Sepoltuario

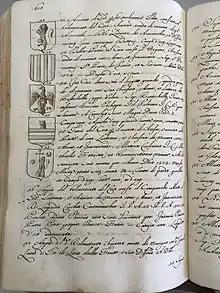
ASF, Manoscritti, 624 (Stefano Rosselli Sepoltuario Fiorentino), p. 610

The most basic "sepoltuari" provide numbered lists of tombs written in the manner of the inscriptions carved on their tombs. More commonly, scribes added details about the form of each tomb, including whether it included a stone slab or remained a simple brick or otherwise undeveloped grave. Over time, custodians added notes to these entries regarding upgraded memorials, changes in ownership, and/or the names of heirs entitled to and responsible for family tombs. Sometimes, church officials copied their own "sepoltuari", adding watercolor drawings of coats of arms as well as new tombs installed since the compilation of the original records. Beginning in the early seventeenth century, Florentine antiquarians compiled these discrete church ledgers into new, multi-church "sepoltuari", including details about the placement of each tomb; its relationship to neighboring memorials and other church furnishings; and the tomb’s form, materials, and decorative components, including verbal and pictorial descriptions of heraldic symbols. These drawings and color notes enable readers not only to match a "sepoltuario" entry with its corresponding tomb monument but also to ensure proper identification of clans that used a common surname but were not kin, and therefore had a distinct heraldic symbol (or none at all). Since 2016, the Institute for Advanced Technology in the Humanities, a division of the University of Virginia Library, has been building a Digital Sepoltuario to make the information contained Rosselli's sepoltuario searchable and to enhance it with additional data on the groups and individuals found in his registry entries.